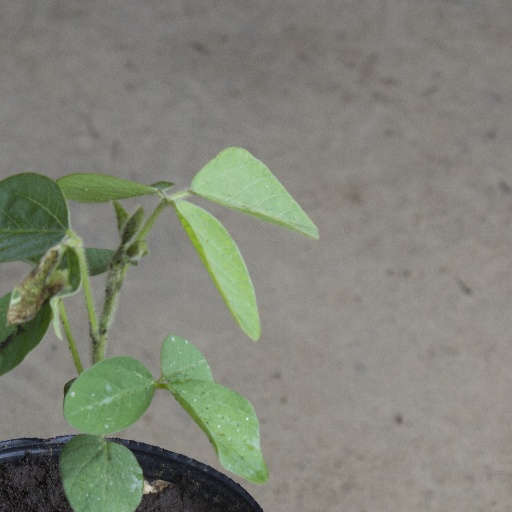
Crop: soybean